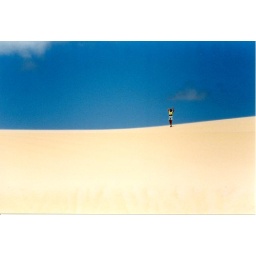
Brazil, NatalContrast between sky and sand, my wifwe is a colored spot over the Brasilian sand